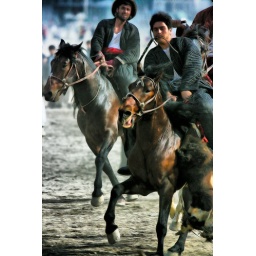
Buskashi is a traditional Afghan sport. The fight over the dead goat is brutal for riders and horses alike.